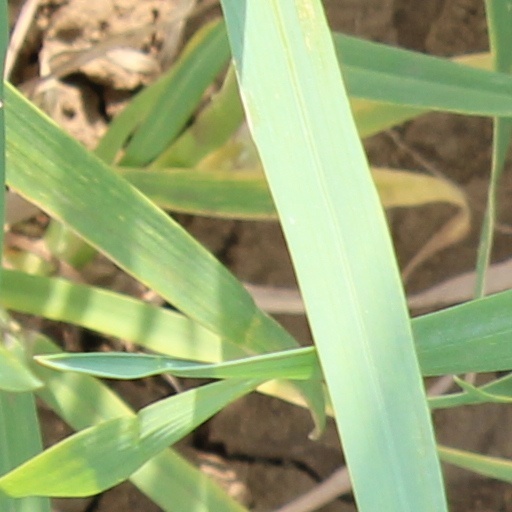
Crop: wheat